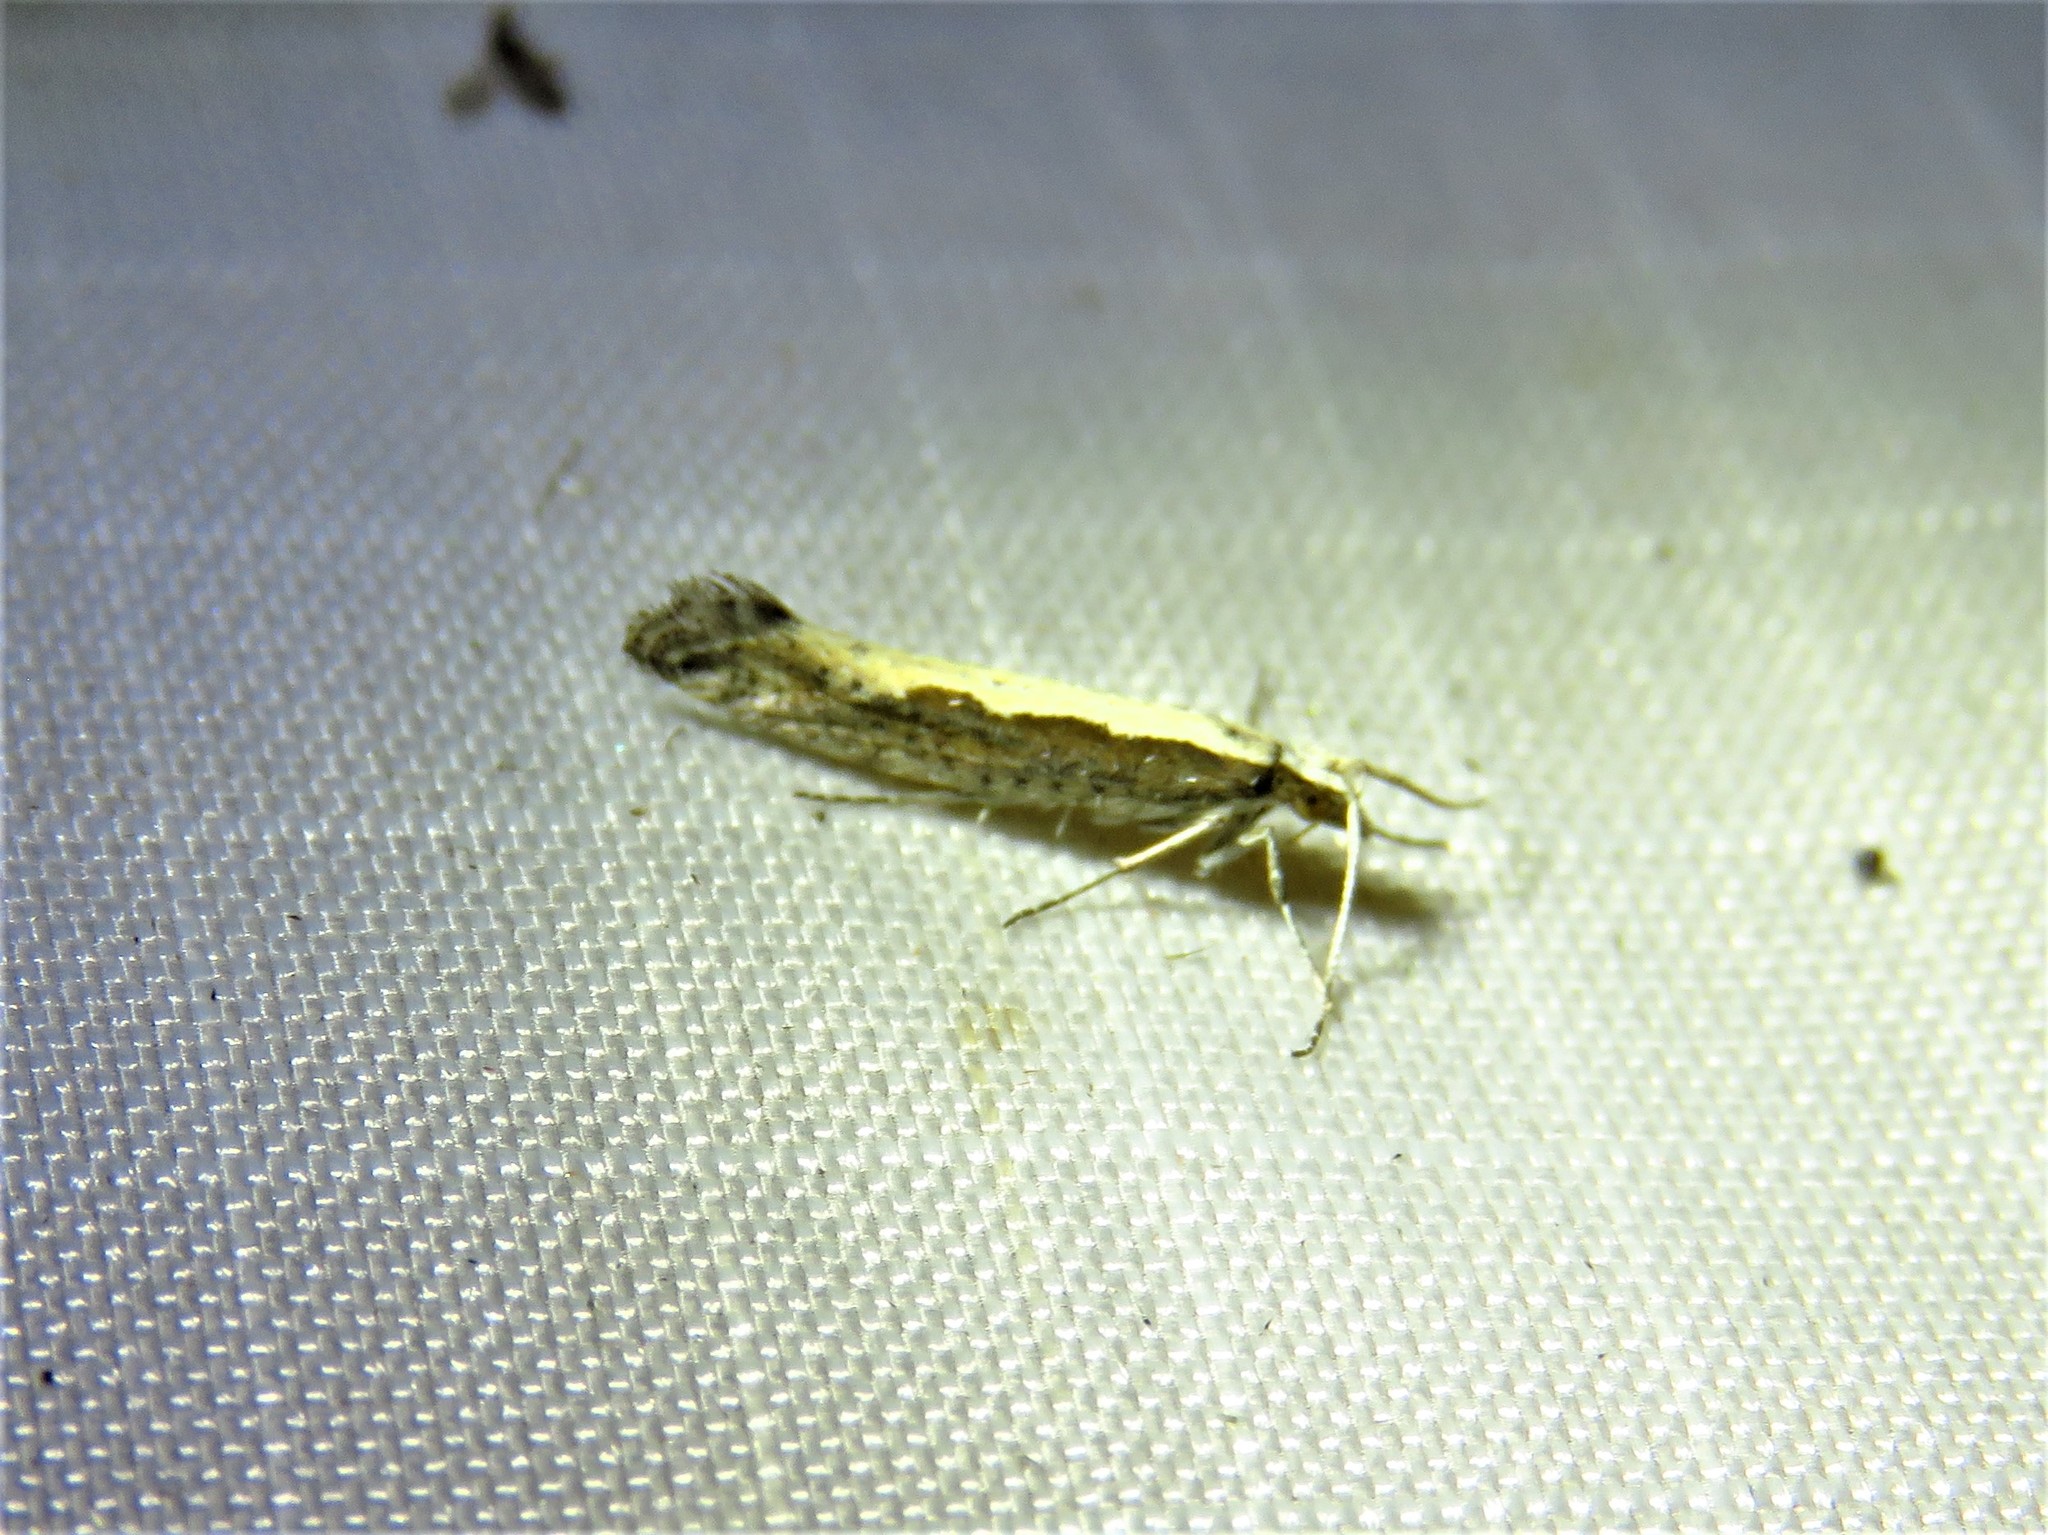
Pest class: diamondback_moth